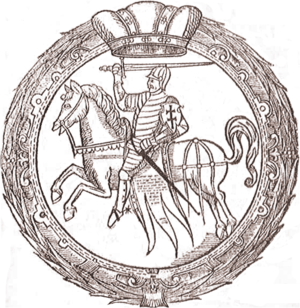
L’emblème de la Biélorussie est l'emblème national de la Biélorussie.